Joseph Gibbs (composer)

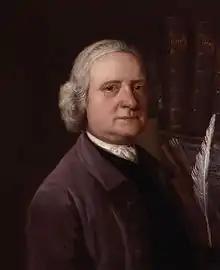
Portrait of Joseph Gibbs by Thomas Gainsborough, circa 1755

Joseph Gibbs (23 December 1698, in Dedham, Essex12 December 1788), was an English composer.